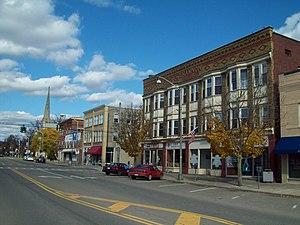
Le village de Bath est le siège du comté de Steuben, situé dans l'État de New York, aux États-Unis.